Raikōji Station

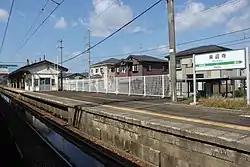
Platform (December 2011)

The station consists of two ground-level opposed side platforms connected by a footbridge, serving two tracks. It has a "Midori no Madoguchi"-staffed ticket office.